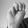
ASL letter: M